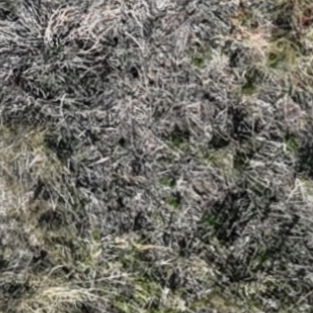
Month: october